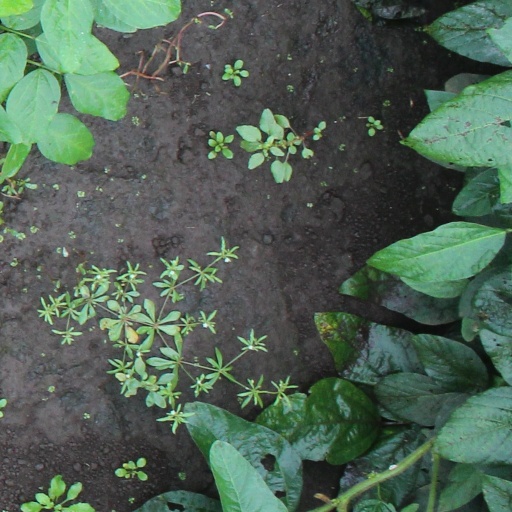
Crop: soybean